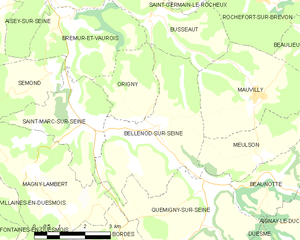
Bellenod-sur-Seine est une commune française située dans le canton de Châtillon-sur-Seine du département de la Côte-d'Or en région Bourgogne-Franche-Comté.